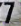
Number: 7